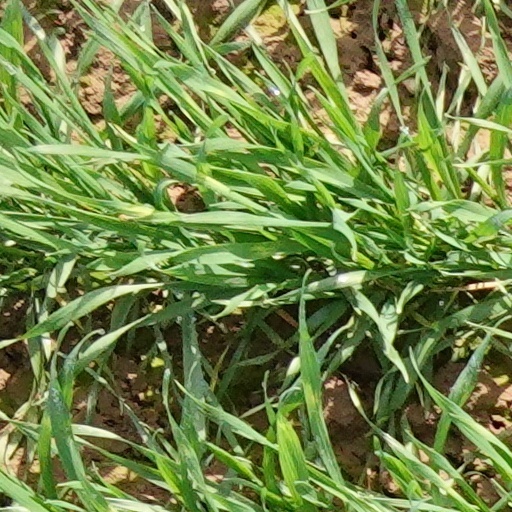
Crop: wheat